Wrinkled hornbill

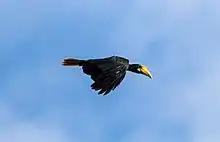
Female Wrinkled hornbill, Belait District, Brunei, Borneo

Jurong Bird Park, Singapore